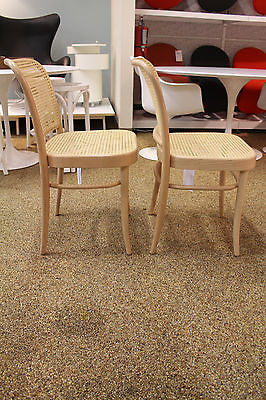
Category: chair